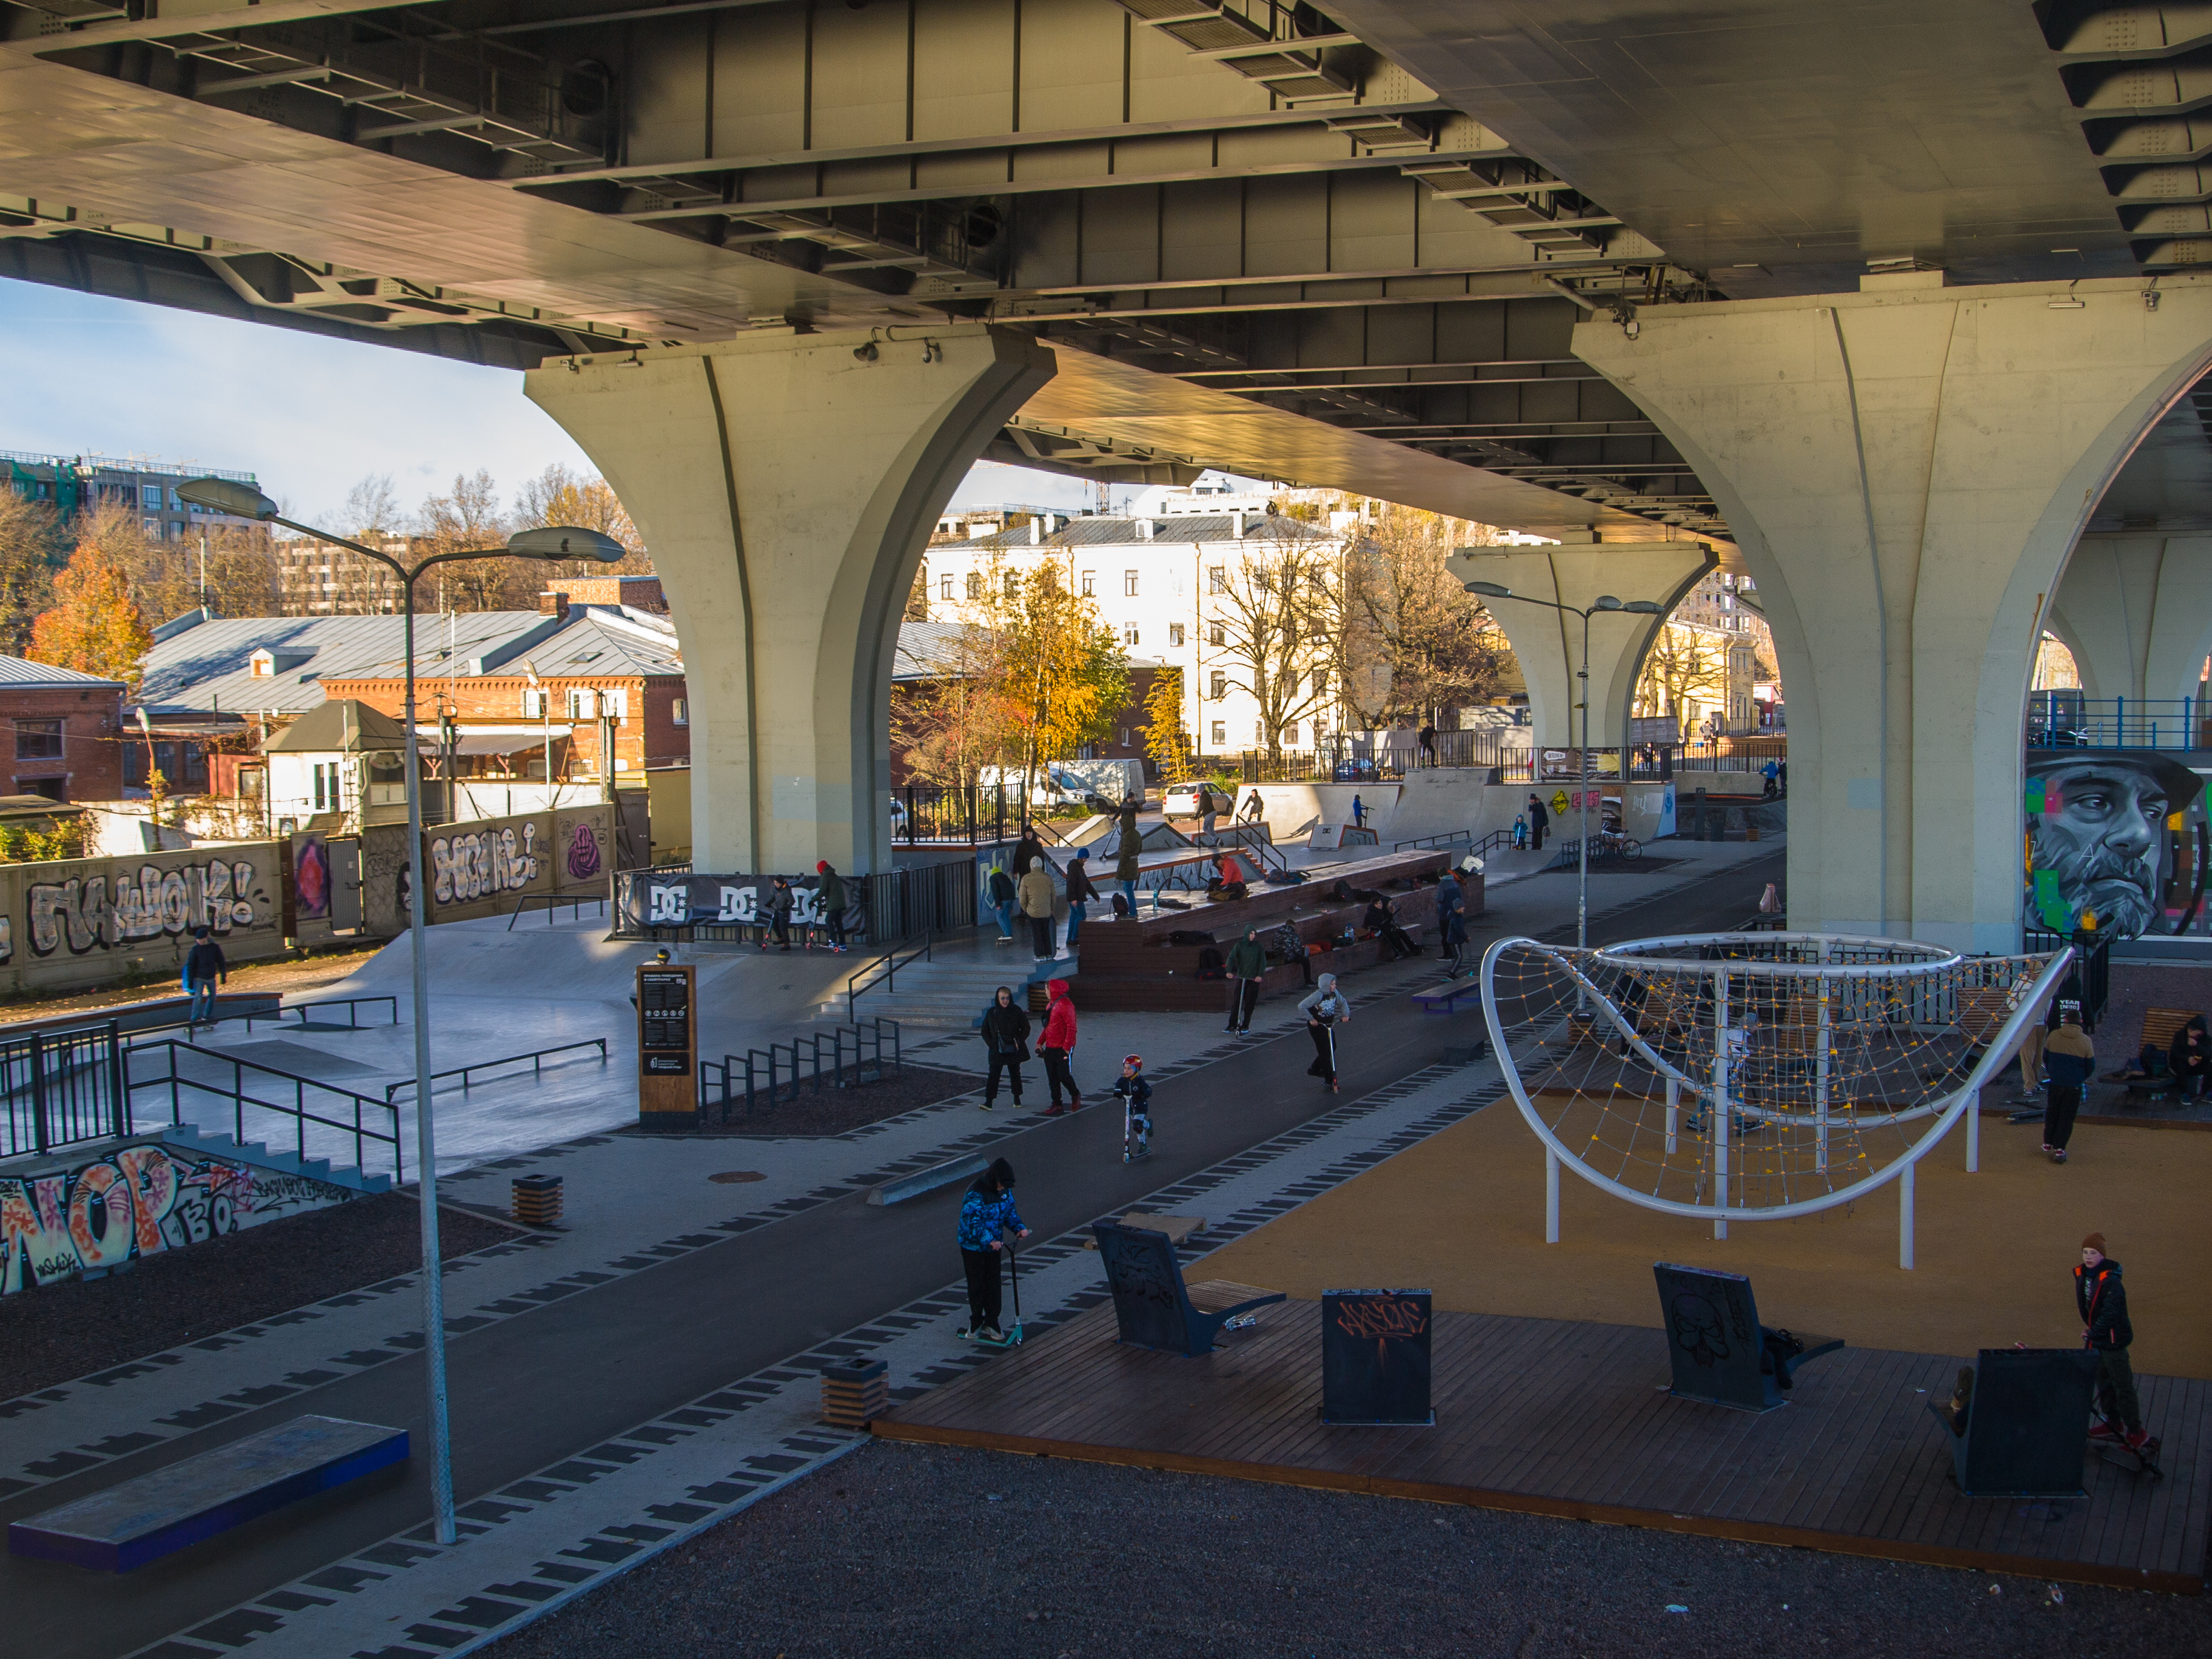
images, transport hub, building, shade, city, leisure, urban design, public transport, tree, pedestrian, mixed use, sky, metal, railway, steel, evening, train station, cloud, electricity, ceiling, road, crowd, symmetry, beam, airport, handrail, night, daylighting, tourist attraction, airport terminal, metro